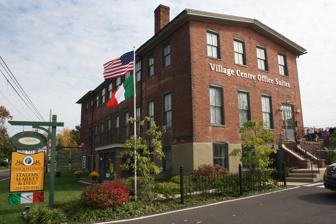
Building: Uneek Havana Cigar Company
Country: United States of America
Year built: 1910
United States historic place Uneek Havana Cigar Company U.S. National Register of Historic Places Uneek Havana Cigar Company. October 2012. Show map of Pennsylvania Show map of the United States Location 1259 Pennsylvania Route 113, Blooming Glen, Pennsylvania Coordinates 40°22′07″N 75°15′02″W / 40.36861°N 75.25056°W / 40.36861; -75.25056 Area less than one acre Architect Martin, Oscar A. Architectural style Early Commercial NRHP reference No. 07001160 Added to NRHP November 7, 2007 The Uneek Havana Cigar Company , also known as the Sprecht Clothing Company , is an historic, American factory building that is located in Blooming Glen , Hilltown Township , Bucks County, Pennsylvania . It was added to the National Register of Historic Places in 2007. History and architectural features Built between 1907 and 1910, this historic structure is a two-and-one-half-story, rectangular, brick building that measures eighty feet by thirty-two feet and sits on a stucco -covered, stone foundation. It has a low-pitched gable roof with broad overhangs reflective of the Arts and Crafts movement and was built and occupied by a cigar manufacturer until 1919, after which it housed a clothing manufacturer into the 1950s. It then housed various light manufacturing activities until 2004. It was added to the National Register of Historic Places in 2007. Gallery Front view from Pennsylvania Route 113 East side and back yard West side, Village Centre Office Suites Main Entrance, Italian Market Former door on back yard See also Teller Cigar Factory : also part of the Sprecht Clothing Company National Register of Historic Places listings in Bucks County, Pennsylvania References